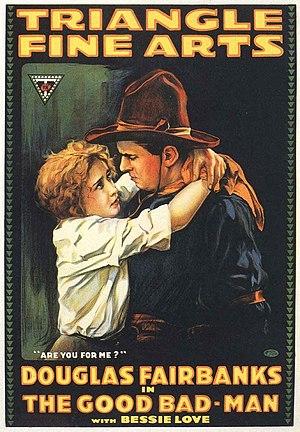
Paria de la vie est un westernmuet américain réalisé par Allan Dwan et sorti en 1916.